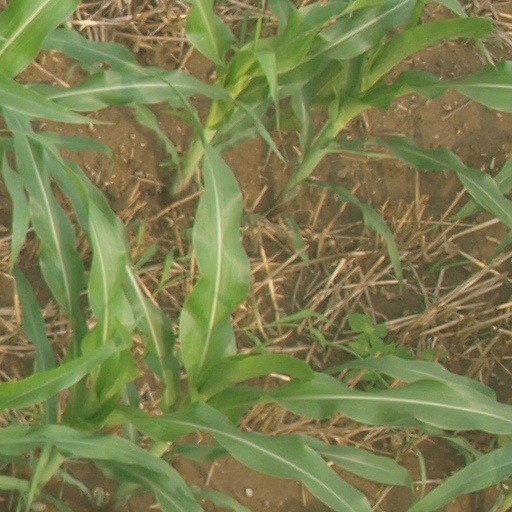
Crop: maize; corn